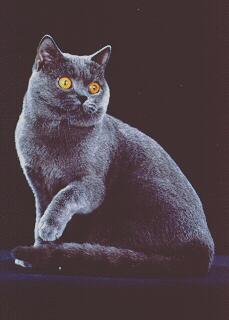
Breed: British Shorthair